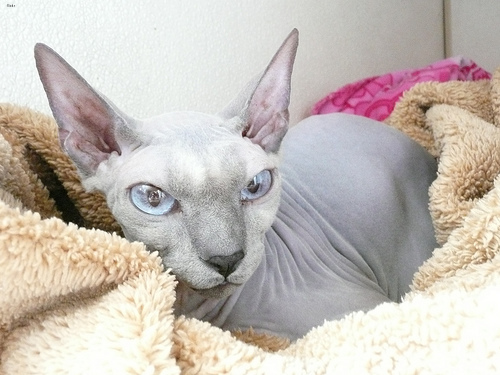
Breed: sphynx